Haymarket bus station, Leicester

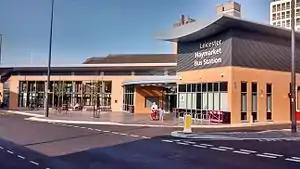
The main entrance of the bus station

Haymarket bus station is the main bus station serving the city of Leicester. Originally built in 1994, it lies next to and operates as a transport hub for Haymarket Shopping Centre.